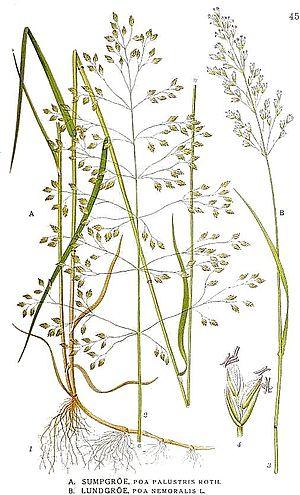
Liste des espèces du genre Poa